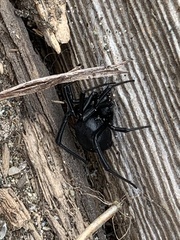
Species: Lactrodectus_hesperus